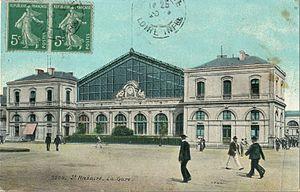
Carte postale ancienne édité par L. V. &amp
L'histoire de la Bretagne commence avec un peuplement dont les traces remontent à la Préhistoire, dès 700 000 ans av. J.-C. La période néolithique, qui commence dans ces régions vers 5000 av. J.-C., y est marquée par le développement d'un mégalithisme important se manifestant dans des sites comme le cairn de Barnenez, le cairn de Gavrinis, la Table des Marchands de Locmariaquer ou les alignements de Carnac. Au cours de sa protohistoire qui commence vers le milieu du IIIᵉ millénaire av. J.-C., le sous-sol riche en étain permet l'essor d'une industrie produisant des objets de bronze, ainsi que de circuits commerciaux d'exportation vers d'autres régions d'Europe. Durant les siècles qui précèdent notre ère, elle est habitée par des peuples gaulois comme les Vénètes ou les Namnètes, avant que ces territoires ne soient conquis par Jules César en 57 av. J.-C., puis progressivement romanisés.
La gare de Saint-Nazaire est une gare ferroviaire française des lignes de Tours à Saint-Nazaire et de Saint-Nazaire au Croisic. Elle est située près de la place Pierre-Semard, sur le territoire de la commune de Saint-Nazaire, dans le département de la Loire-Atlantique, en région Pays de la Loire.
Saint-Nazaire est une commune de l'Ouest de la France, chef-lieu d'arrondissement du département de la Loire-Atlantique dans la région Pays de la Loire.
Le théâtre Simone Veil est un théâtre situé à Saint-Nazaire, inauguré le 7 septembre 2012. Il utilise le site et le bâtiment de l'ancienne gare principale de la ville, remplacée par une nouvelle gare lors de la reconstruction de la ville au début des années 1950.
L'ancienne gare de Saint-Nazaire est une ancienne gare ferroviaire française des lignes de Tours à Saint-Nazaire et de Saint-Nazaire au Croisic. Elle est située sur le territoire de la commune de Saint-Nazaire dans le département de la Loire-Atlantique en région Pays de la Loire.